Languages of Sweden

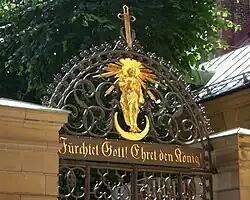
Sign in German outside the German Church, Stockholm

Swedish evolved from Old Norse around the 14th and 15th century. Swedish dialects were generally much more diverse in the past than they are today. Since the 20th century, Standard Swedish has prevailed throughout the country. The Scandinavian languages constitute a dialectal continuum and some of the traditional Swedish dialects could equally be described as Danish (Scanian) or Norwegian dialects (Jämtlandic).